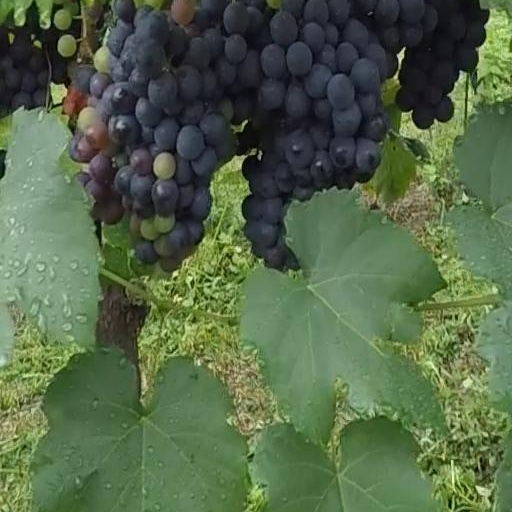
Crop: grape